William Robert Black

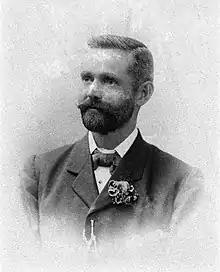
William Robert Black, circa 1898

William Robert Black (1859–1930) was an Australian mine-owner and philanthropist. He donated to establish many Presbyterian churches and supported schools, orphanages and other charitable institutions in Queensland.